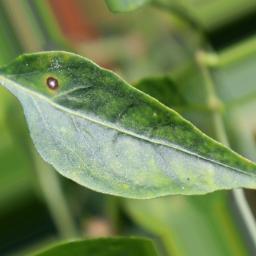
Label: cercospora